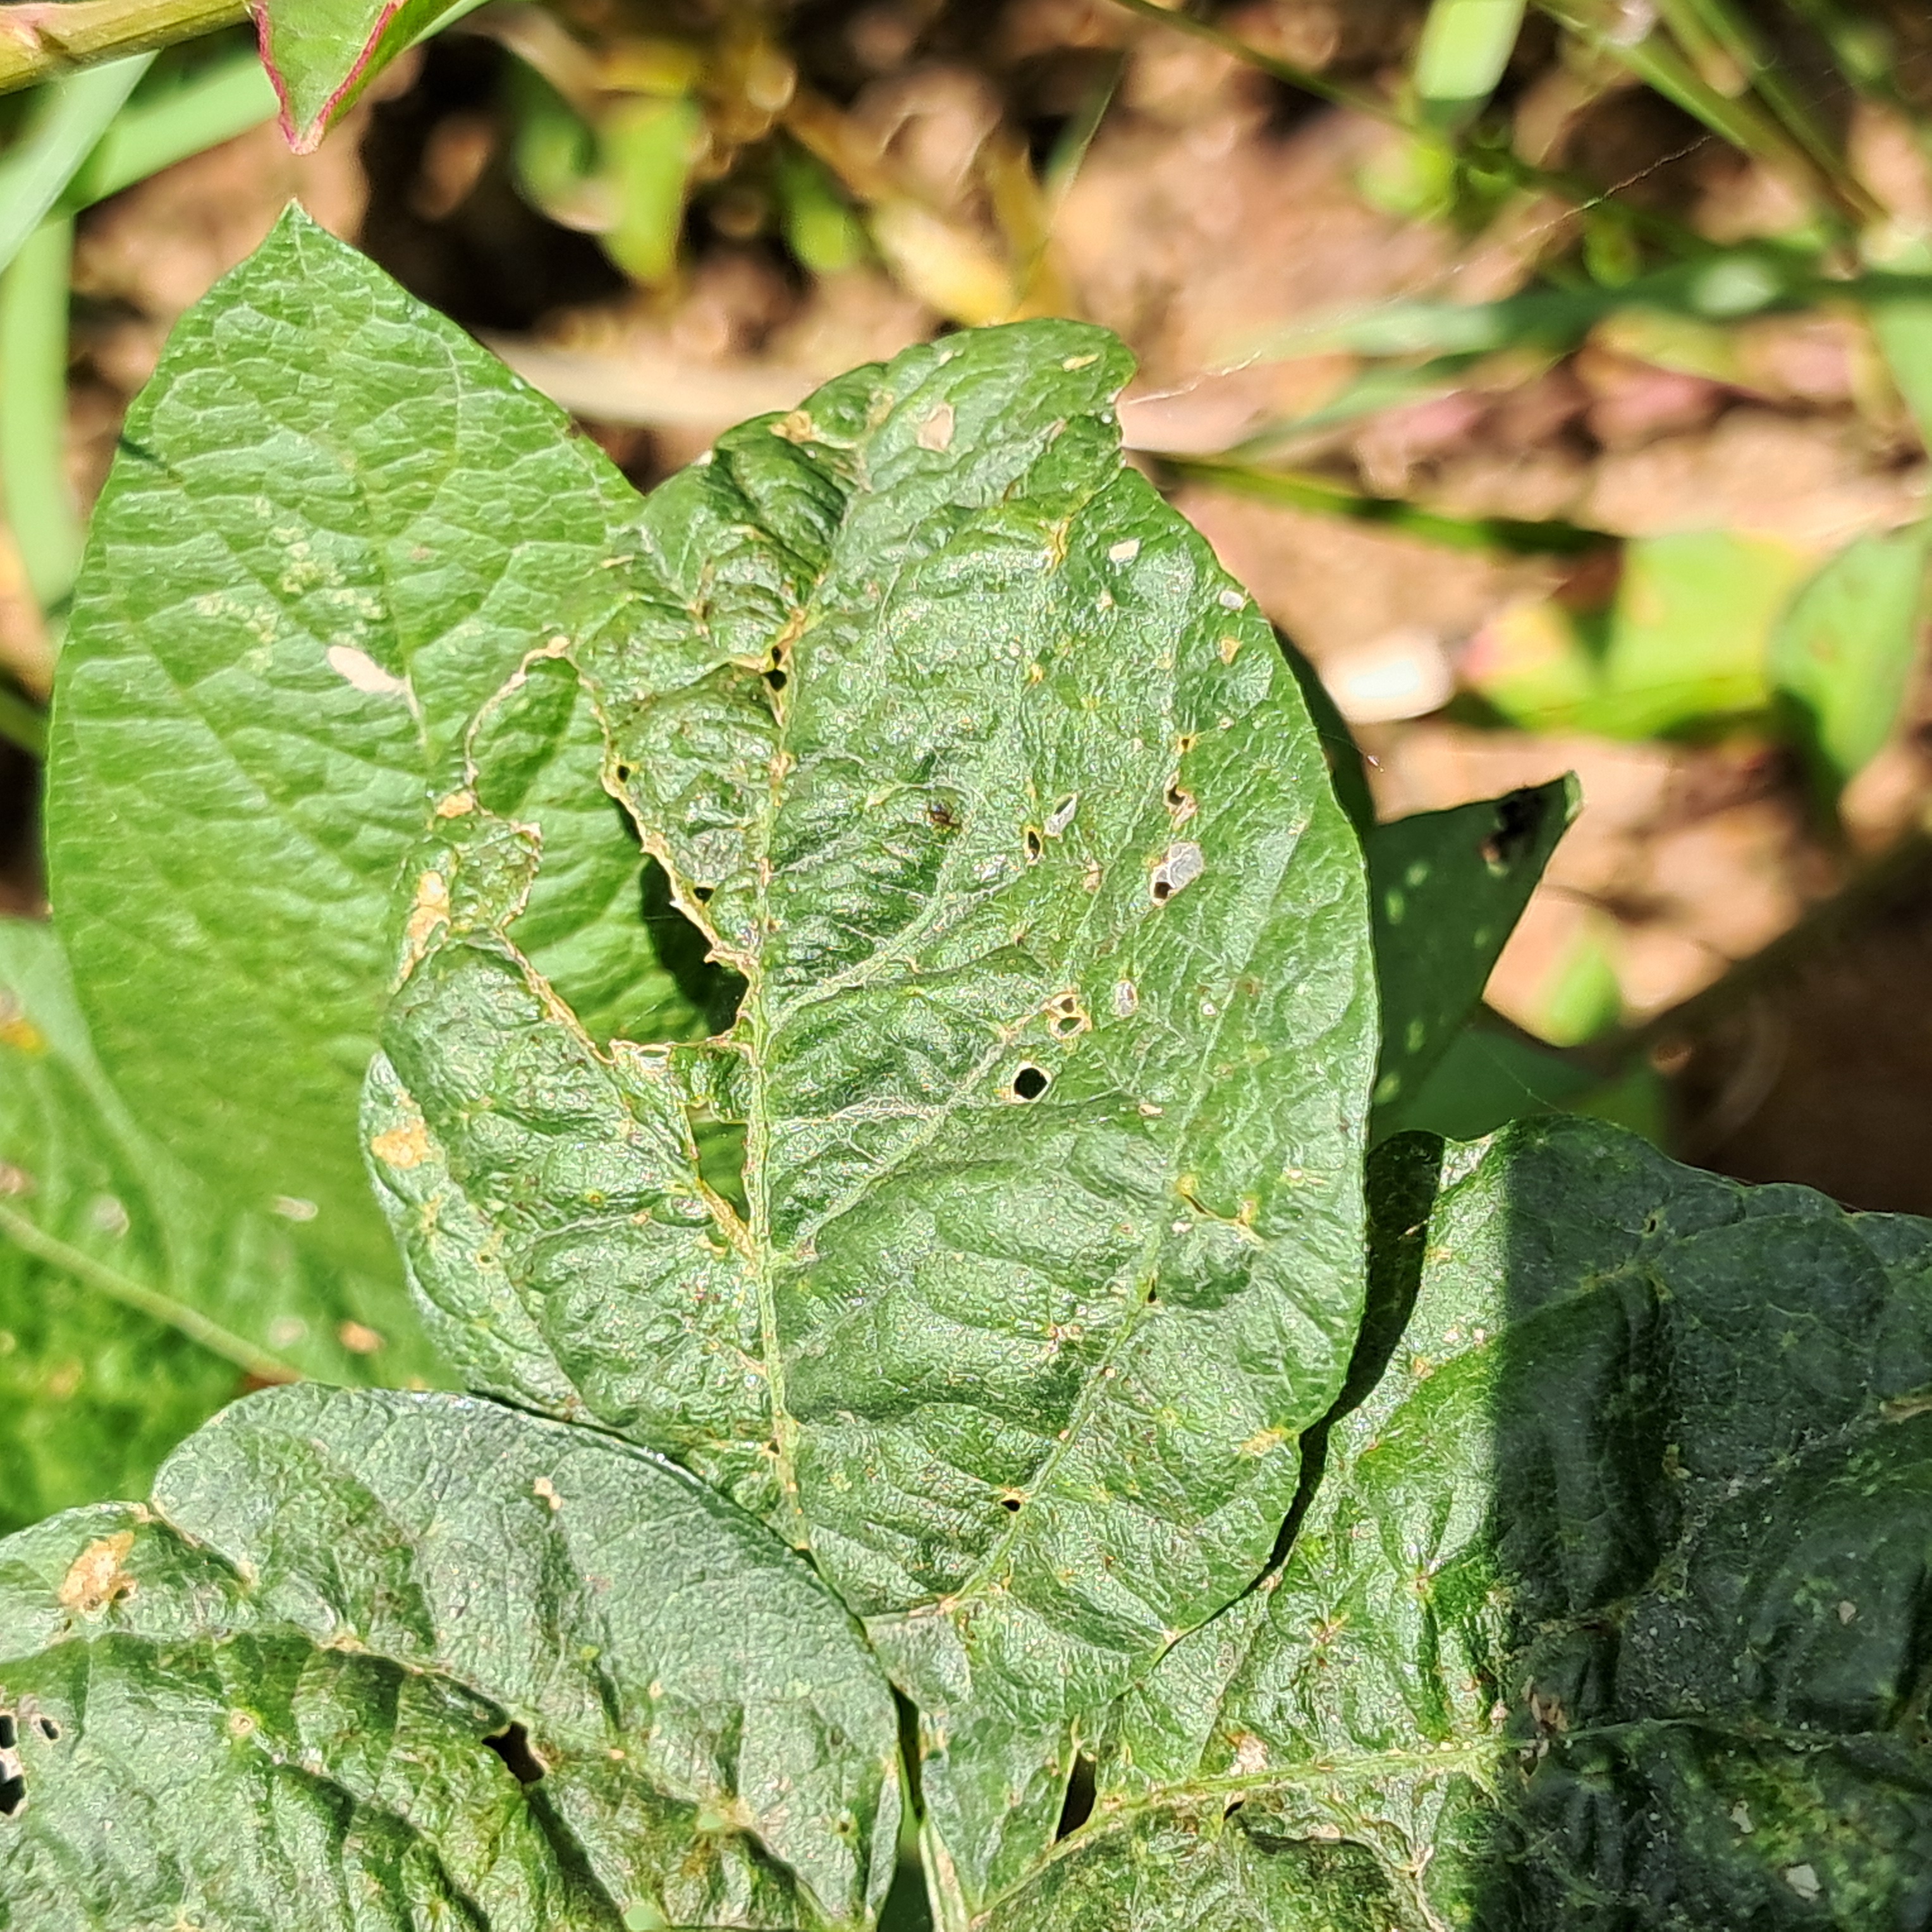
Label: Mosaic